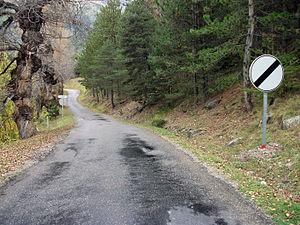
Panneau de signalisation de fin d'interdiction sur la route départementale 9, à Puy-Saint-Eusèbe (Hautes-Alpes, Provence-Alpes-Côte d'Azur, France), lieu-dit Le Villard, en direction de Réallon. Panneau de 2009
Les panneaux de signalisation routière français indiquant en France une fin d’interdiction sont au nombre de six, dont deux qui ne sont pas directement liés à un panneau marquant préalablement l'interdiction. Ces panneaux sont circulaires à fond blanc, bordés d’un listel noir.